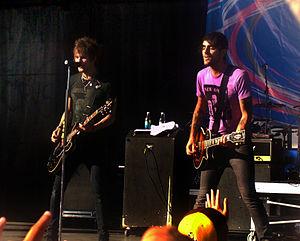
Boys Like Girls est un groupe de pop rock américain, originaire de Andover, dans le Massachusetts. Formé en 2005, le groupe est composé de quatre membres que sont Martin Johnson, Paul DiGiovanni, Morgan Dorr, et John Keefe. En février 2011, le groupe annonce une pause indéterminée. Le 17 novembre 2011, Martin Johnson que le groupe ne s'est pas séparé ; en revanche, les membres s'engagent dans des projets parallèles. En 2012, Boys Like Girls annonce un nouvel album studio, Crazy World, publié le 11 décembre 2012.